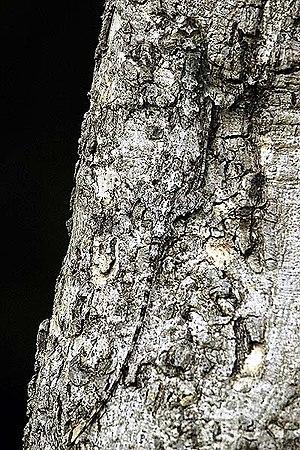
Le camouflage est une technique qui permet la dissimulation d'un animal ou d'un équipement, par une variété de méthodes dans le but de rester inaperçu. Cela comprend toutes les techniques retardant l'identification de l'objet, tel que le camouflage disruptif à haut contraste utilisé notamment sur les uniformes militaires.